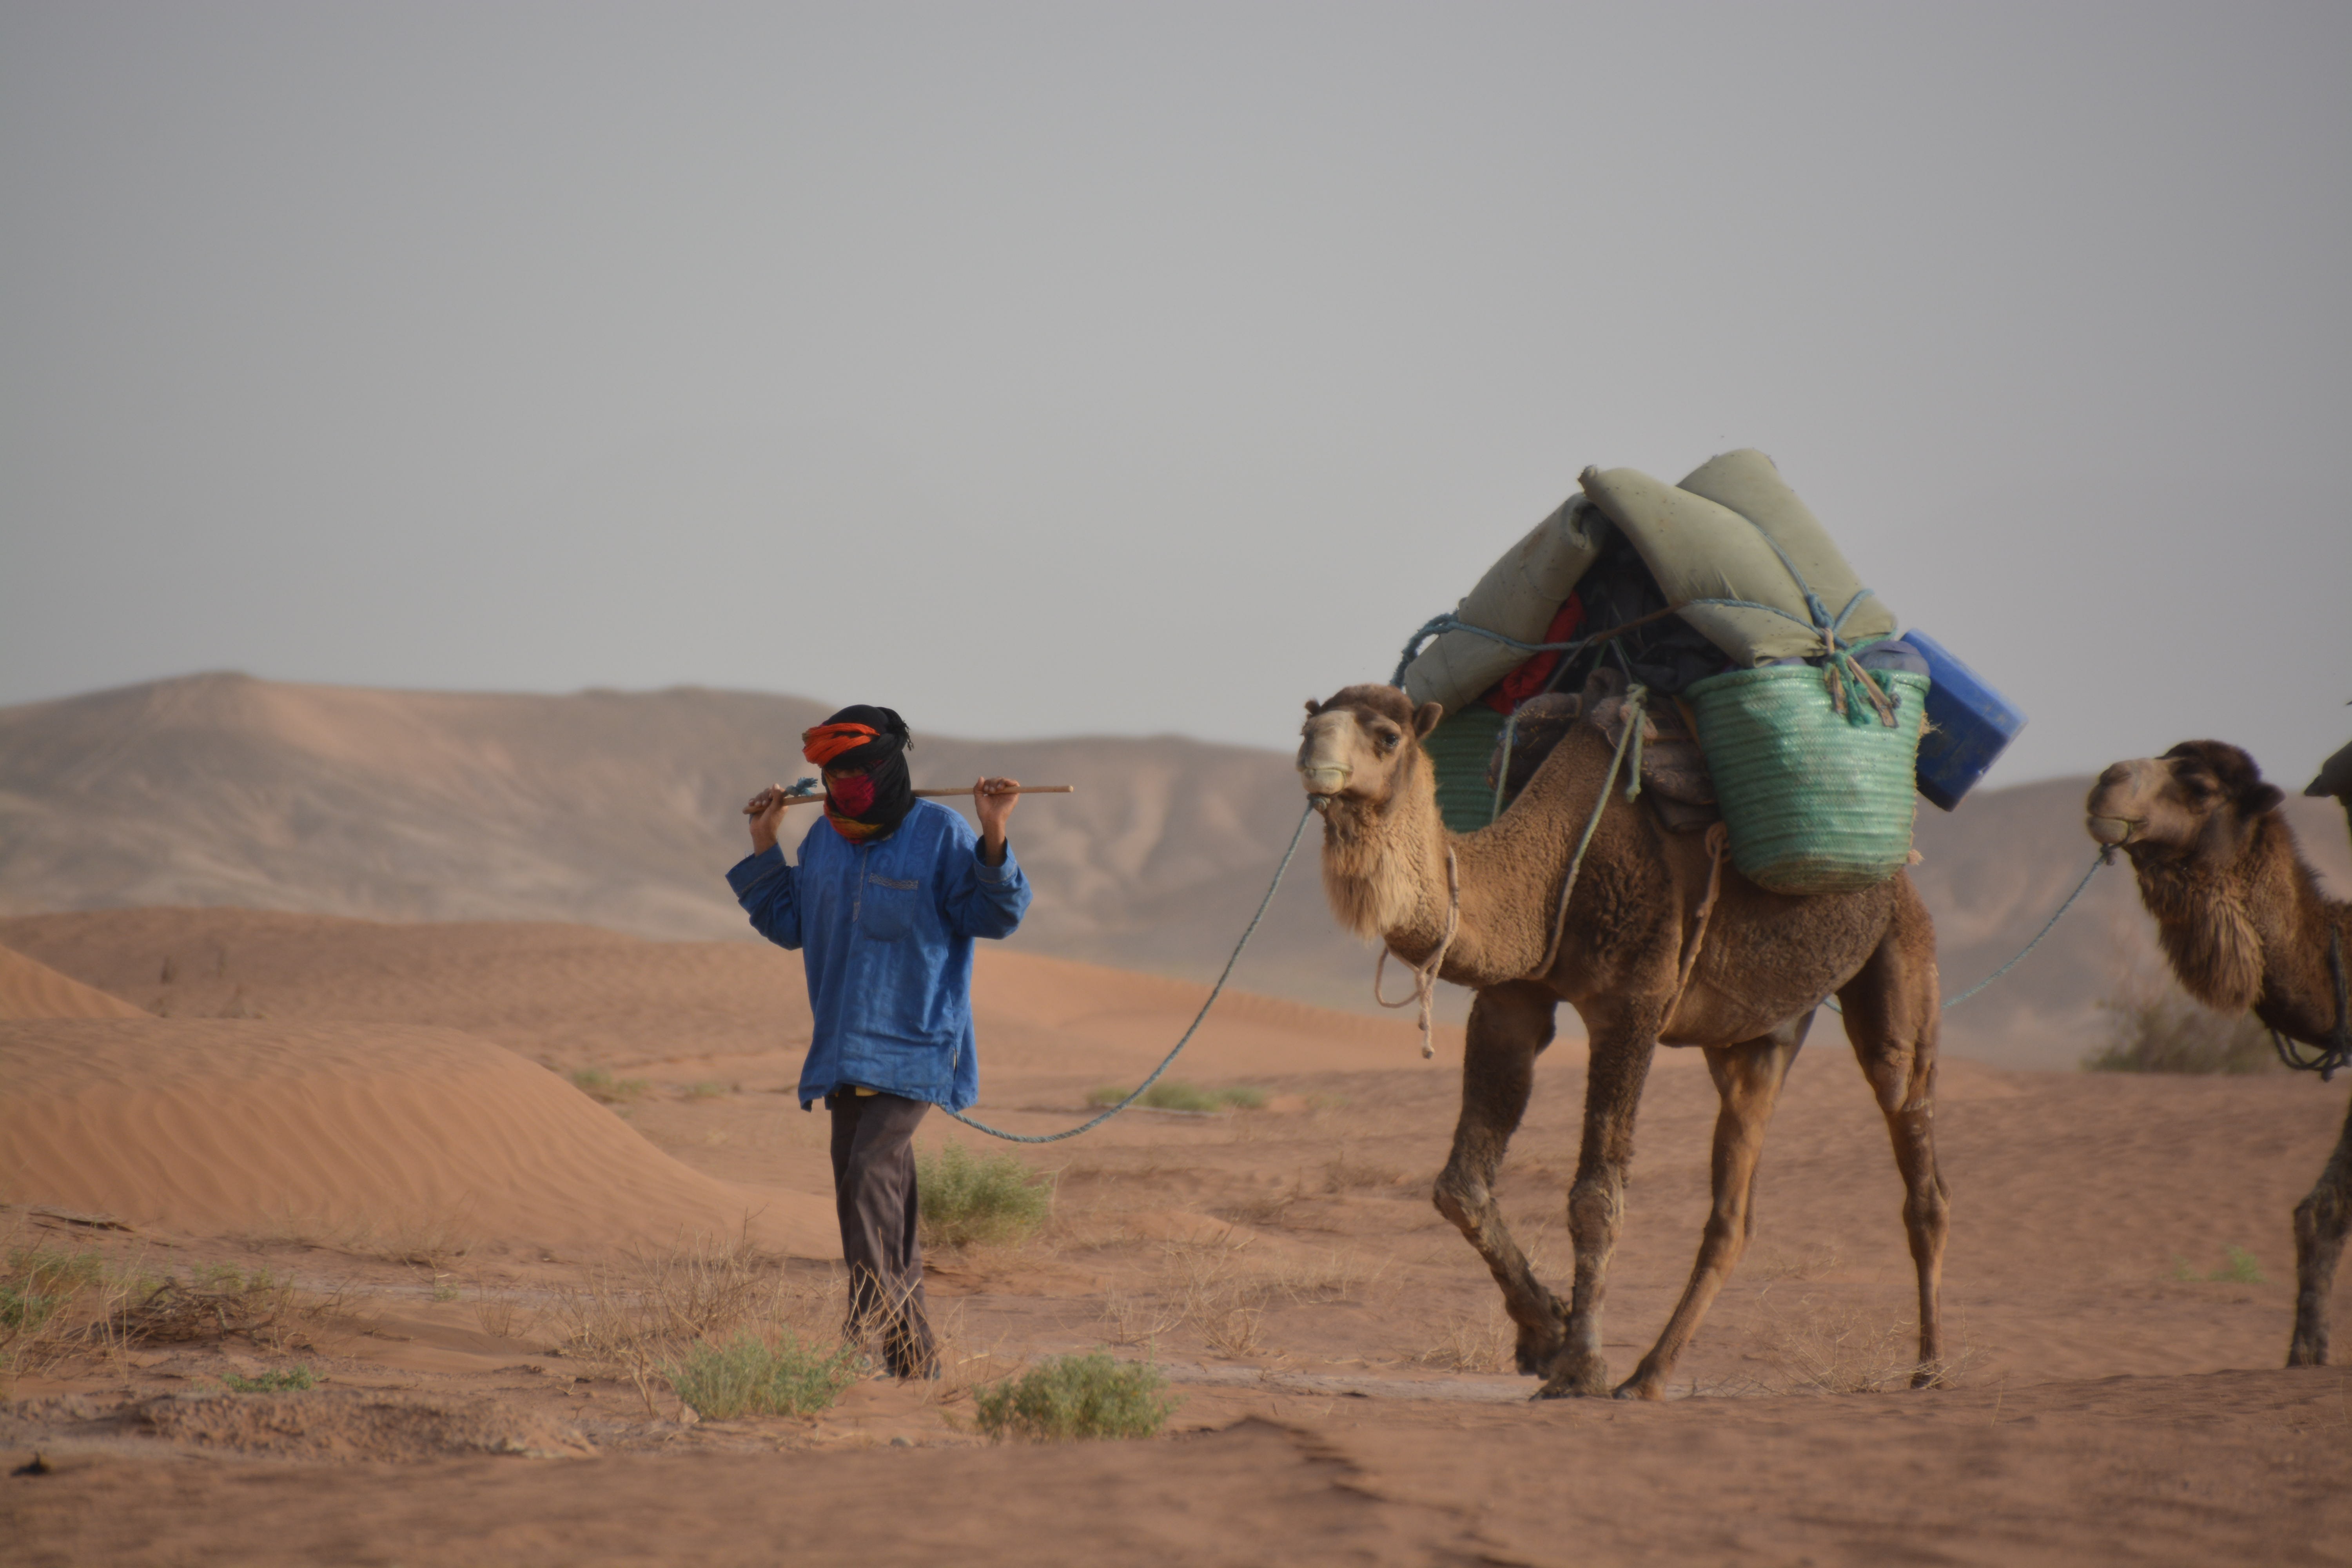
landscape, sunrise, desert, camel, mammal, dromedary, caravan, sahara, steppe, erg, natural environment, aeolian landform, camel like mammal, mustang horse, arabian camel